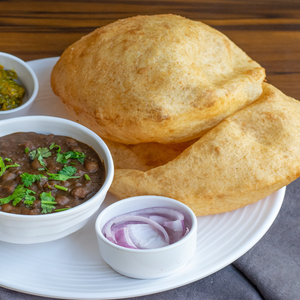
Dish: cholebhature